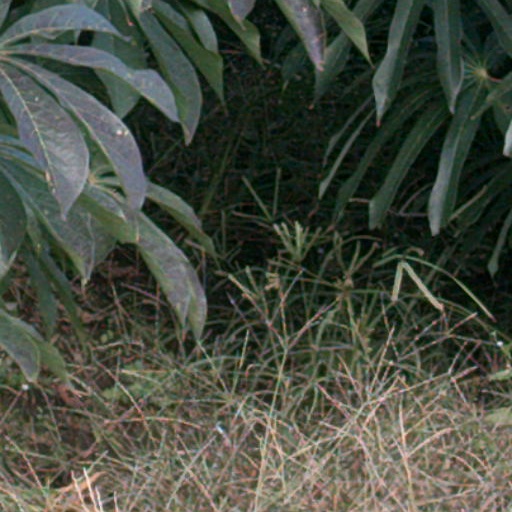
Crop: cassava